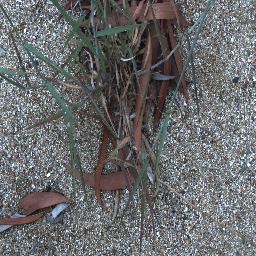
Label: negative